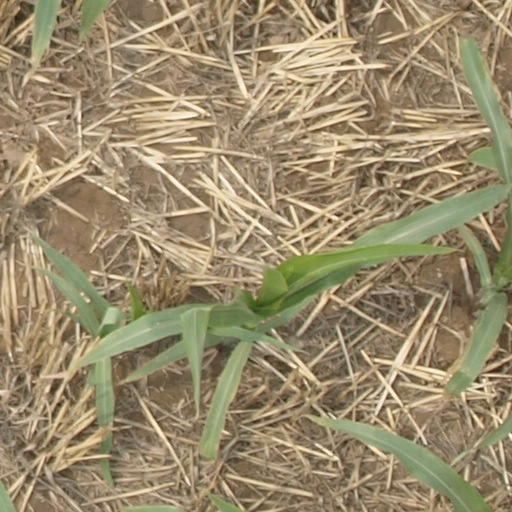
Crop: maize; corn